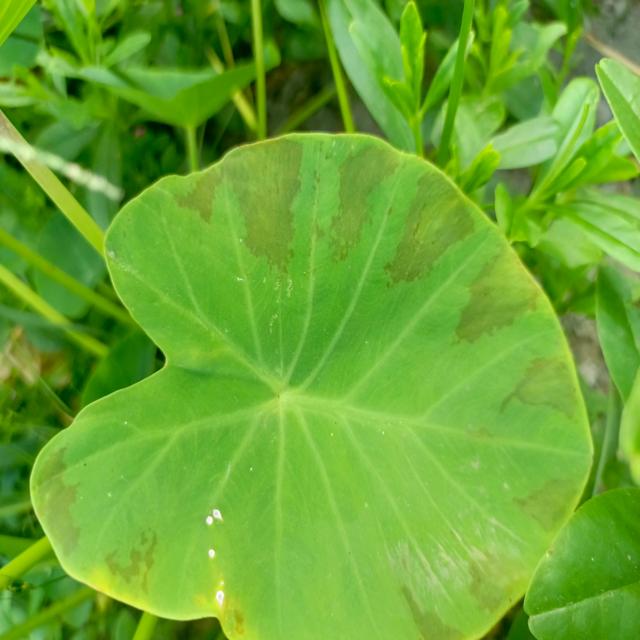
Label: Early_Blight